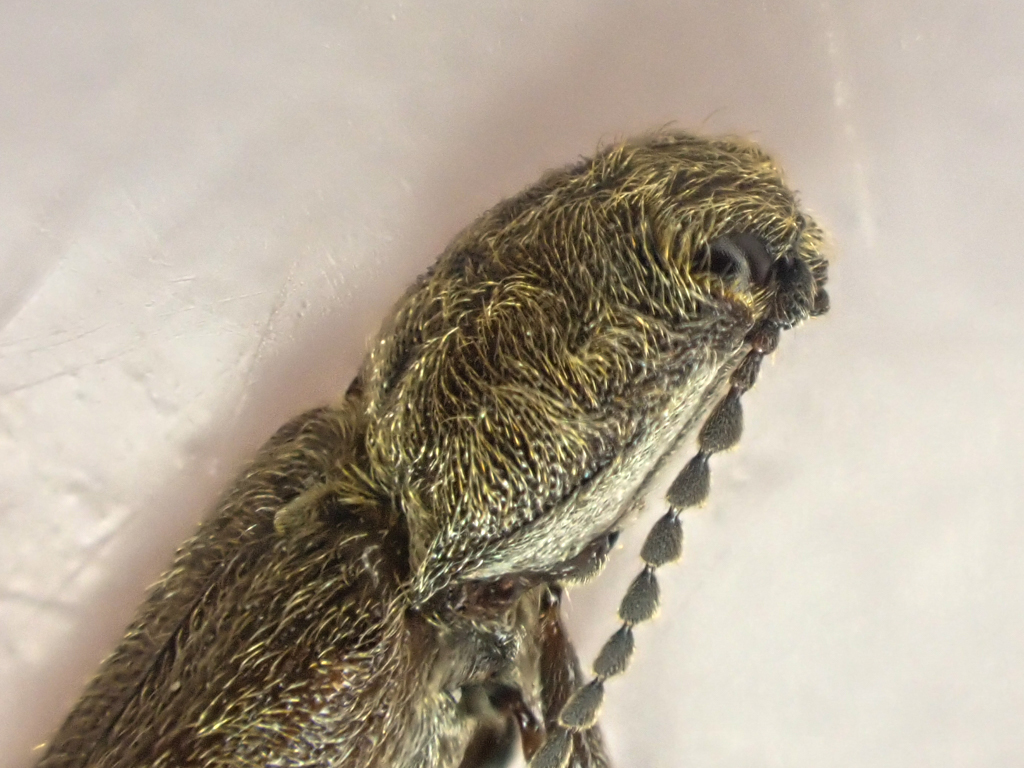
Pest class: clickbeetles_wireworms